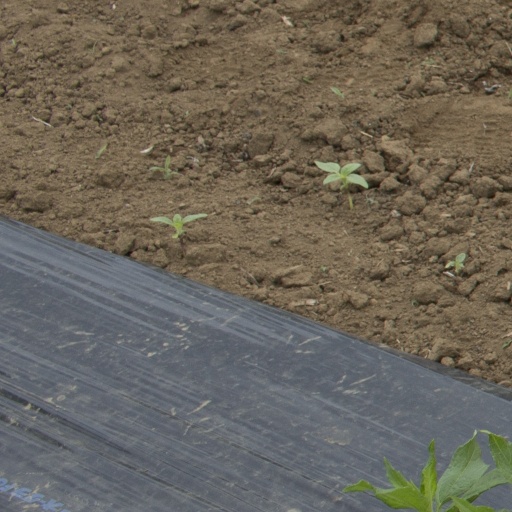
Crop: Jerusalem artichoke